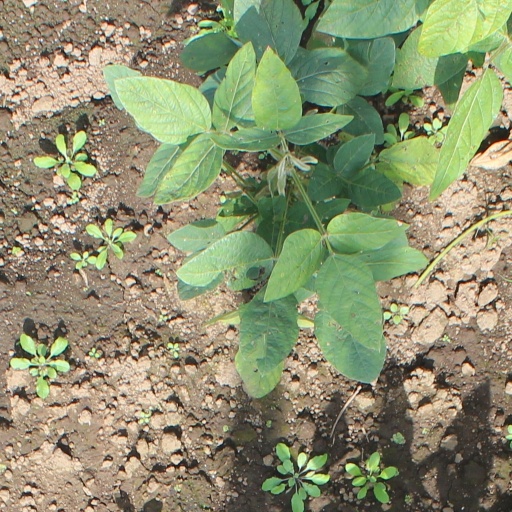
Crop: soybean